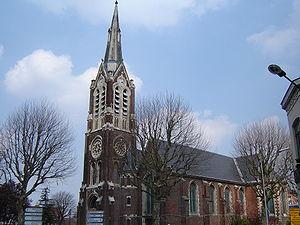
Eglise Saint-Martin in Bousbecque, Nord, Nord-Pas-de-Calais, France.
Bousbecque est une commune française située dans le département du Nord, en région Hauts-de-France. Elle fait partie de la Métropole européenne de Lille.